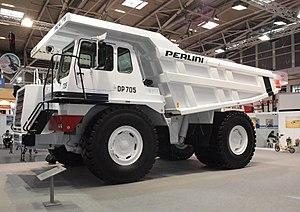
Perlini S.p.A. est un constructeur italien de dumpers rigides souvent aussi appelés tombereaux dans la profession des travaux publics.